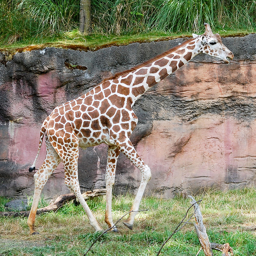
This giraffe is the grass he is an adult giraffe
This is my favorite picture of a giraffe.
A giraffe walks over grass with a tall stone barrier in the back.
a giraffe is walking around its pen and a stone wall
An animal that is walking around in the grass.